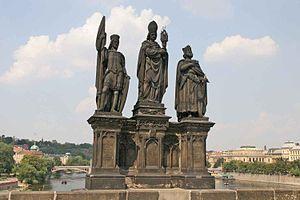
Le pont Charles est un pont qui relie la Vieille-Ville de Prague au quartier de Malá Strana, au pied du château de Prague. Construit au XIVᵉ siècle, il sera le seul pont sur la Vltava jusqu'en 1741.